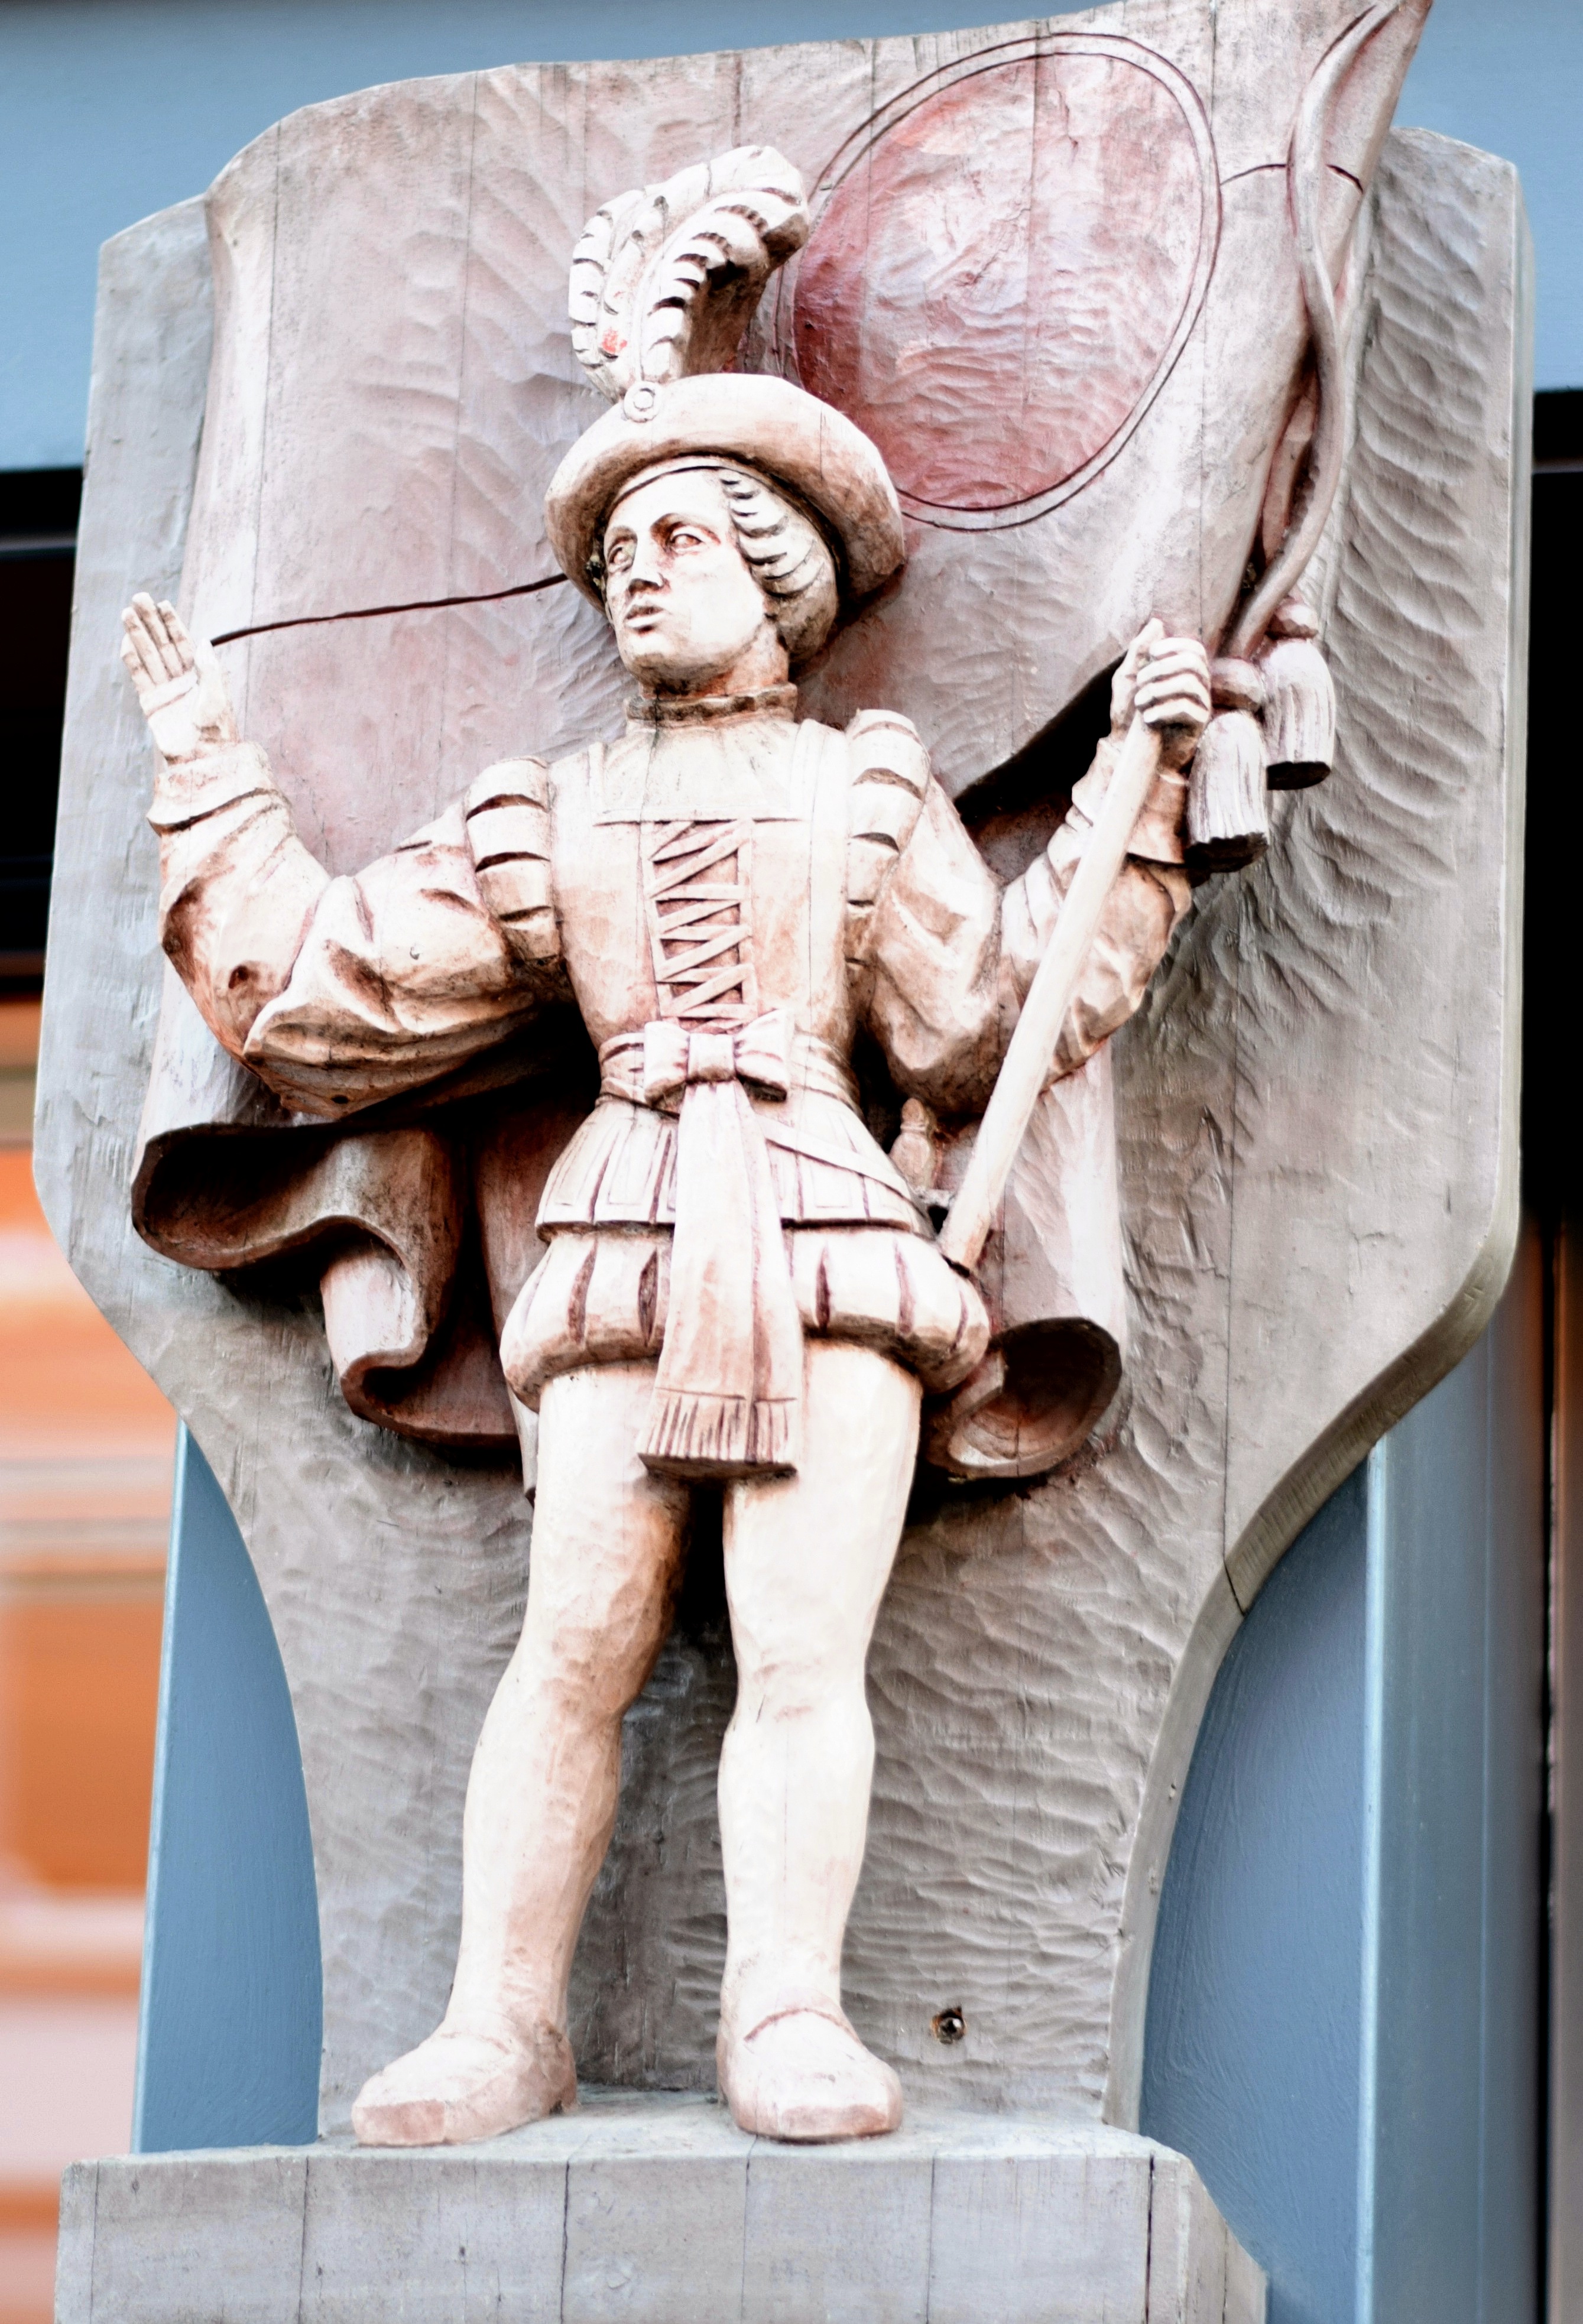
man, monument, statue, sculpture, art, figure, carving, holzfigur, ancient history, wall figurine